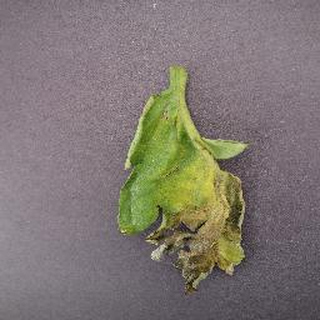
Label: tomato_late_blight